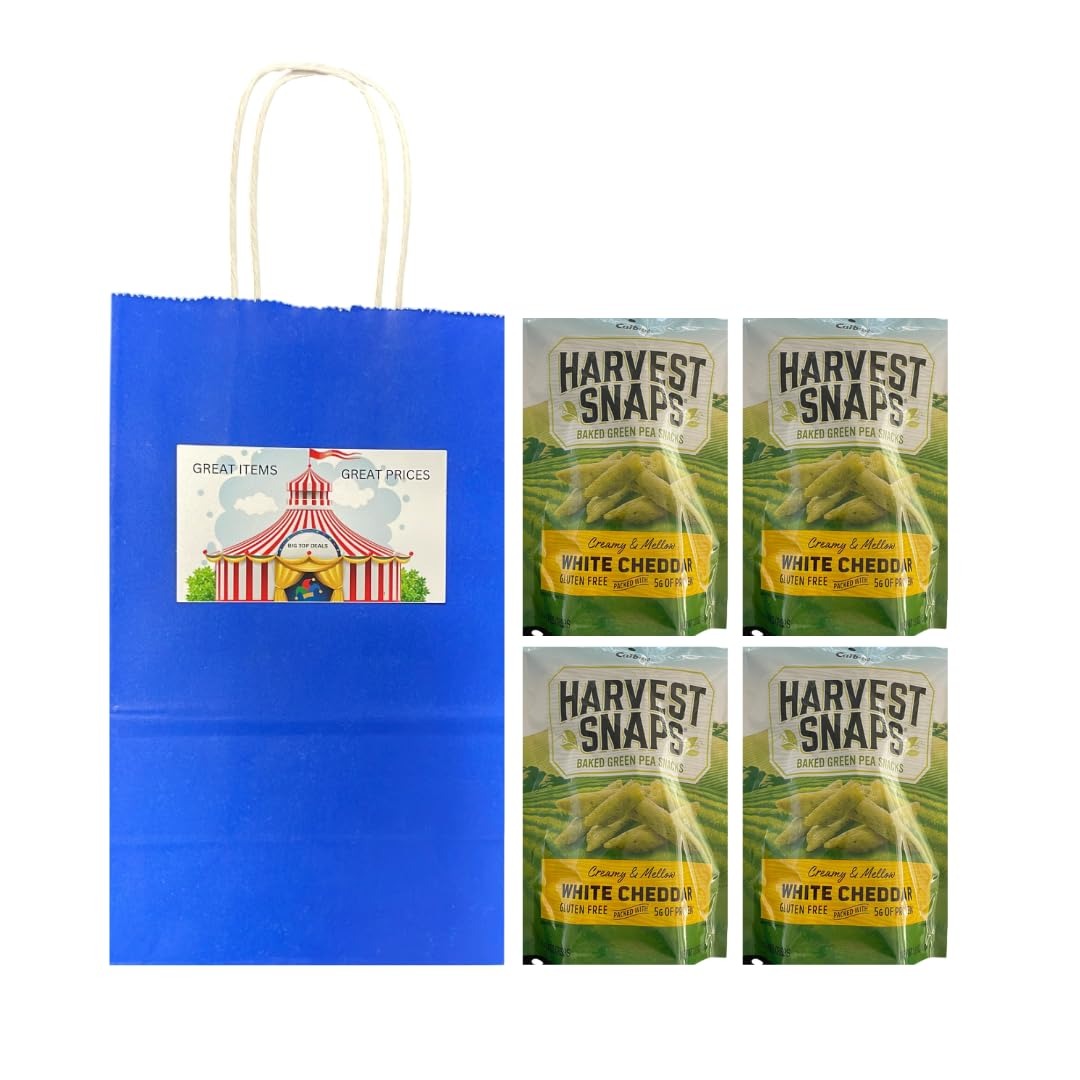
Item Name: Big Top Deals USA Blue Paper Bag with Harvest Snaps Veggie Chips White Cheddar (3oz Bags) – 4-Pack Custom Bundle
Bullet Point 1: Custom 4-Pack Snack Bundle – Includes (4) 3oz bags of Harvest Snaps White Cheddar Veggie Chips in a recyclable blue paper gift bag. Perfect for gifting, sharing, or snacking on the go.
Bullet Point 2: Packaged by Big Top Deals USA – This multipack is professionally packaged by Big Top Deals USA. Harvest Snaps is a registered trademark of its respective owner. We are not affiliated with the brand.
Bullet Point 3: Wholesome, Crunchy Goodness – These baked veggie snacks are made with farm-grown peas and a light white cheddar flavor. A crunchy, gluten-free snack the whole family can enjoy.
Bullet Point 4: Unique Gift-Ready Presentation – Comes in a stylish blue paper bag (5.25 x 3.2 x 8 inches), making it a great gift for teachers, coworkers, or snack lovers. No need for wrapping!
Bullet Point 5: Fresh, Genuine, and Convenient – All items are factory sealed and carefully repacked. Ideal for travel, lunch boxes, care packages, or pantry stock-ups.
Product Description: "<p><strong>Big Top Deals USA</strong> presents a convenient 4-pack of delicious, crunchy veggie snacks! This bundle includes (4) 3oz bags of Harvest Snaps White Cheddar Green Pea Snack Crisps, carefully packaged in a recyclable blue paper gift bag (5.25 x 3.2 x 8 inches).</p> <p>These baked snacks are made with wholesome ingredients and offer a satisfying crunch without artificial flavors. Whether you’re gifting, sharing, or stocking up your snack drawer, this multipack is a fun, tasty, and thoughtful option.</p> <p><strong>Disclaimer:</strong> This product is a custom bundle created by Big Top Deals USA. We are not affiliated with or endorsed by Harvest Snaps or its parent company. All trademarks are property of their respective owners.</p> "
Value: 9.9
Unit: Ounce

Price: 17.95